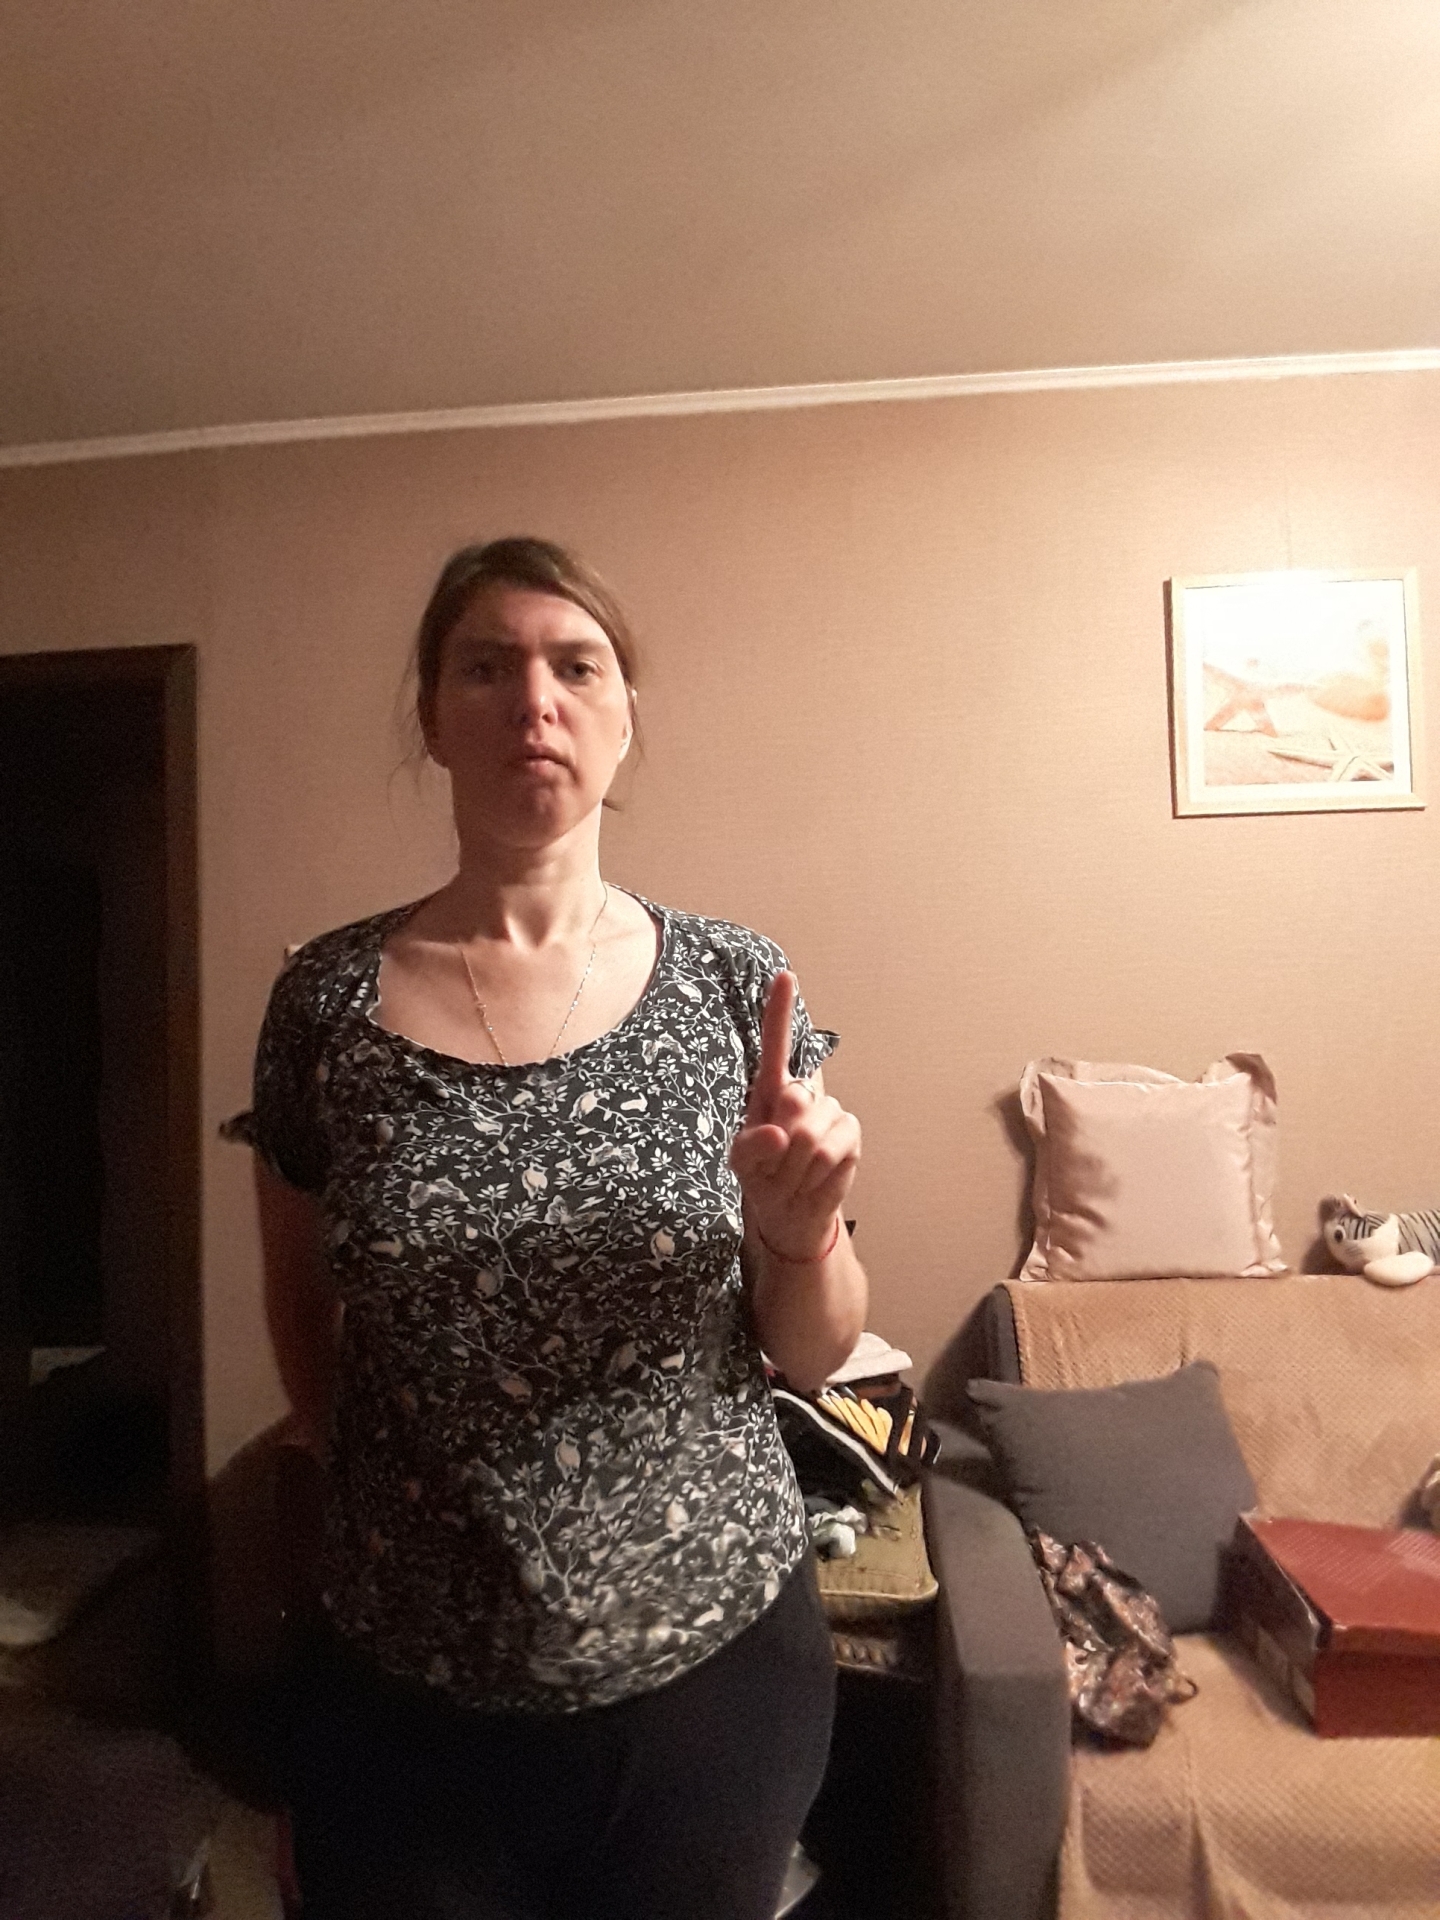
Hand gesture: one